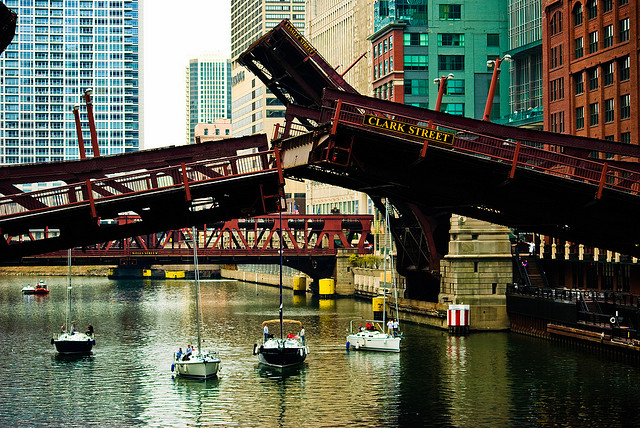
A drawbridge partially raised with boat traffic beneath.